Tychy railway station

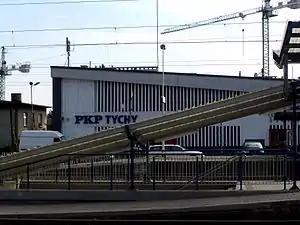

Tychy railway station is a railway station in Tychy, Poland. As of 2012, it is served by PKP Intercity (Ekspres and TLK services), Przewozy Regionalne (local and InterRegio services) and Koleje Śląskie. The station was opened in 1868